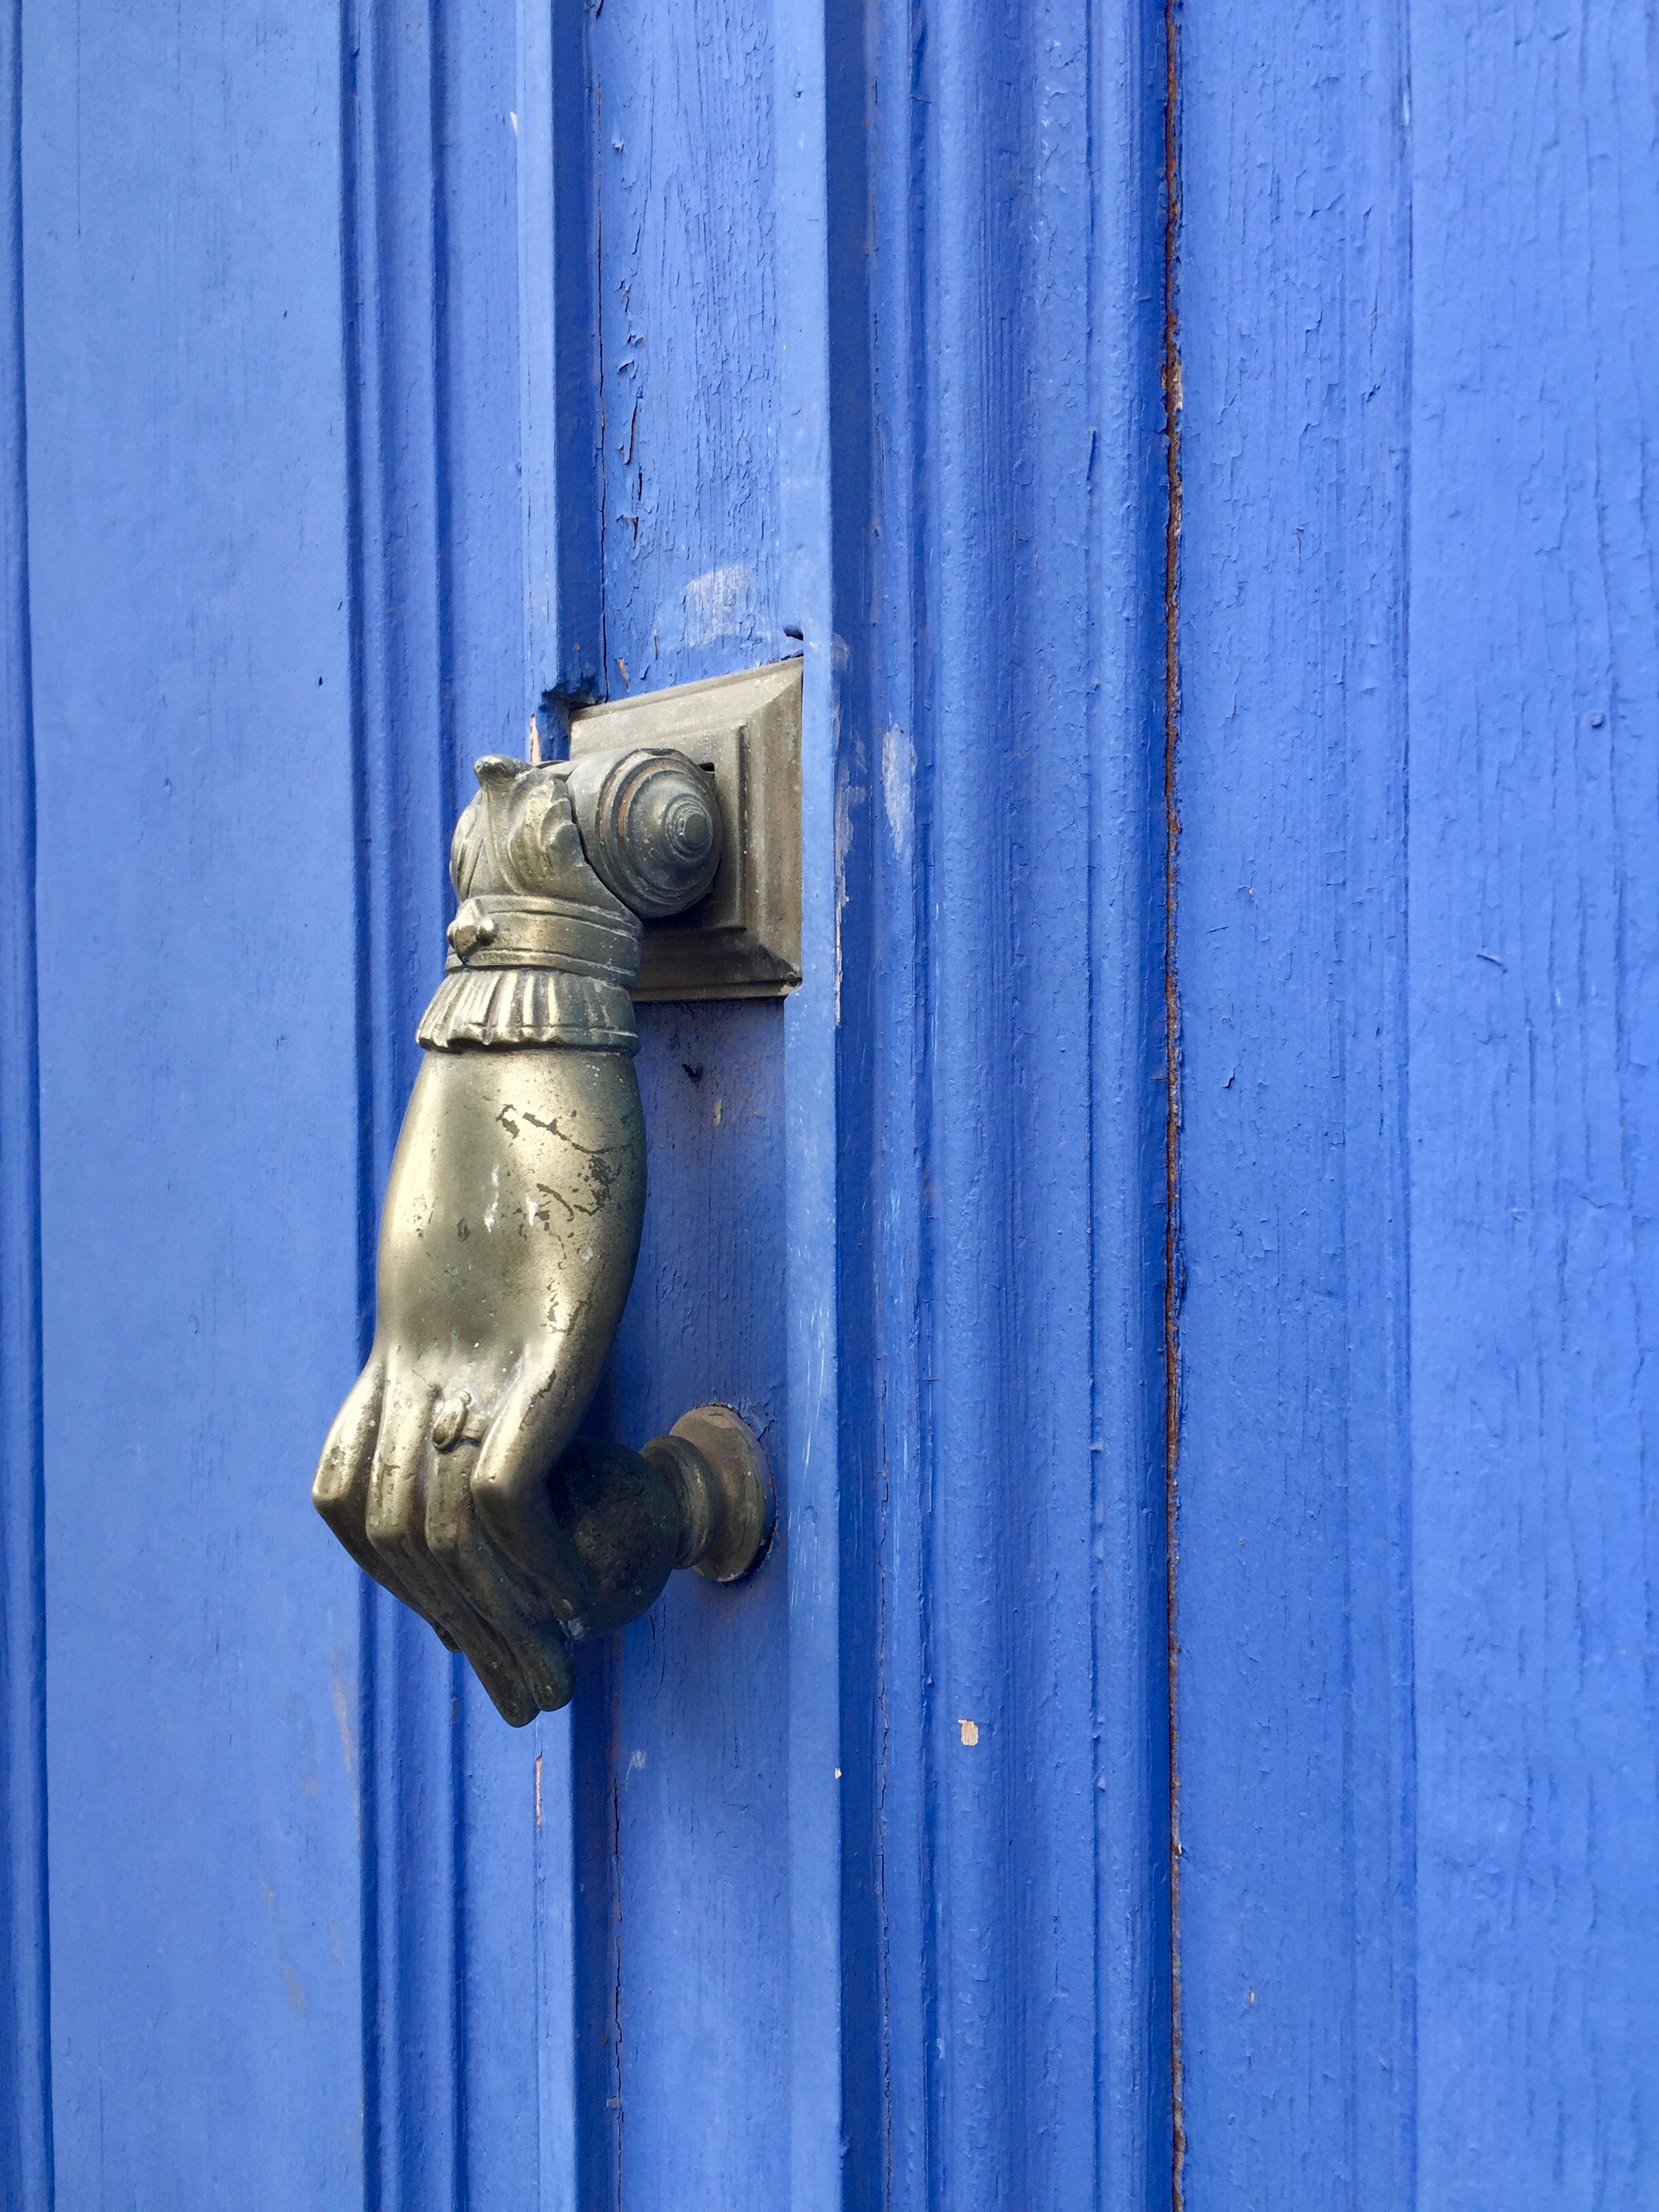
wood, number, wall, statue, color, blue, door, front door, decorative, shape, input, house entrance, door knob